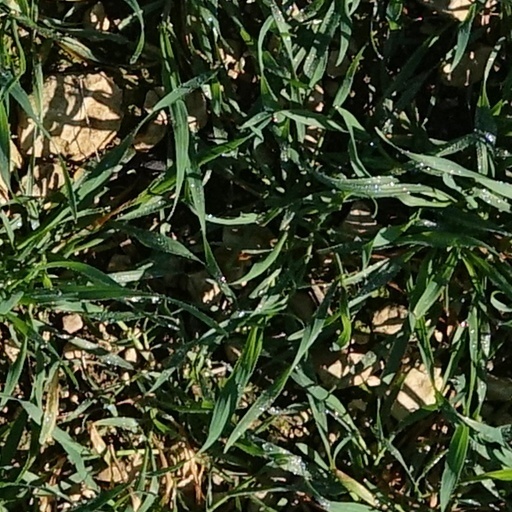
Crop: wheat